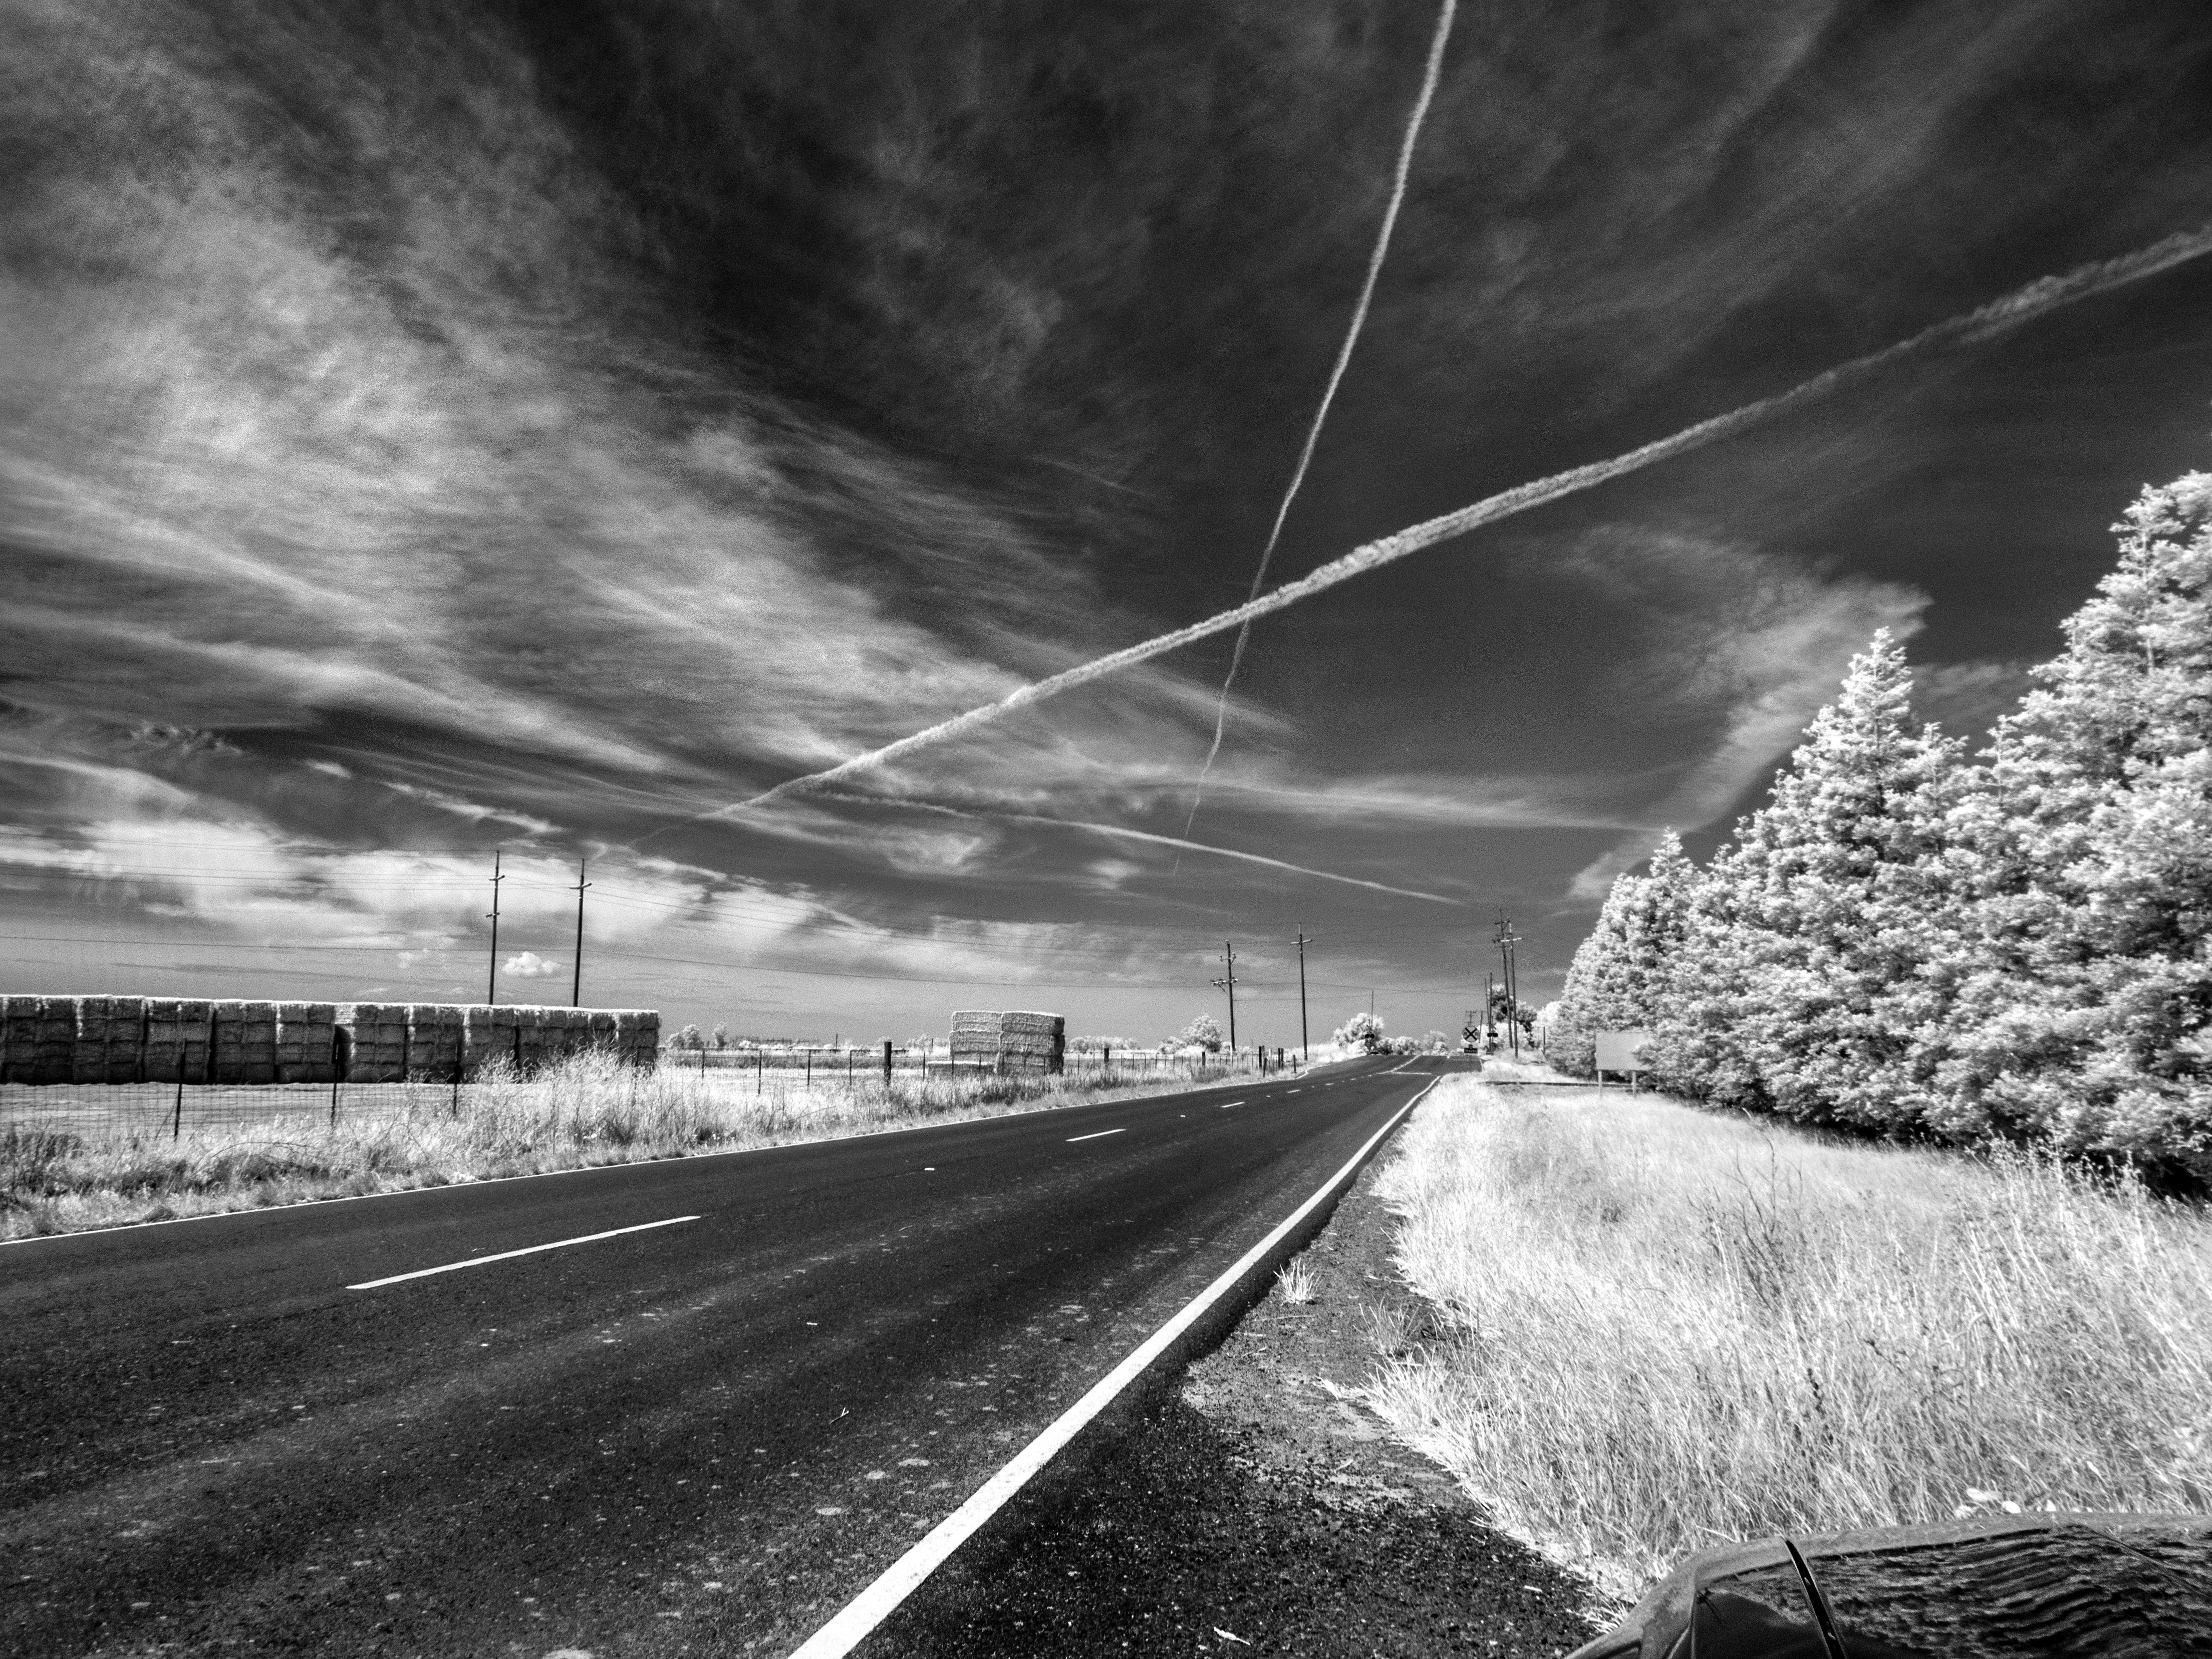
light, cloud, black and white, track, road, photography, sunlight, highway, line, darkness, black, monochrome, infrastructure, ir, shape, infrared, 720, elmira, monochrome photography, atmospheric phenomenon